Yakimanka District

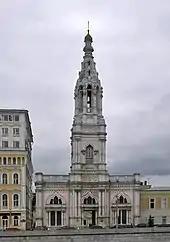
Belltower of St. Sophia church in Moscow

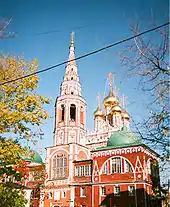
Church of the Resurrection in Kadashi

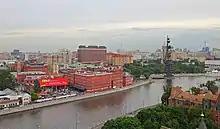
View of a part of Yakimanka from the Cathedral of Christ the Saviour

The Interstate Aviation Committee (IAC or MAK), the aviation accident technical investigation body of the Commonwealth of Independent States, has its head office in the district.